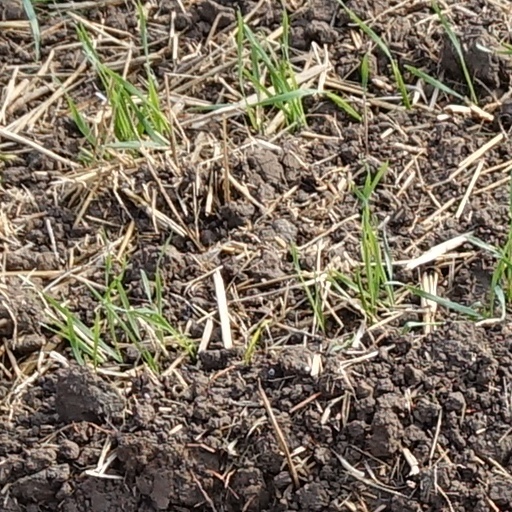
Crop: wheat